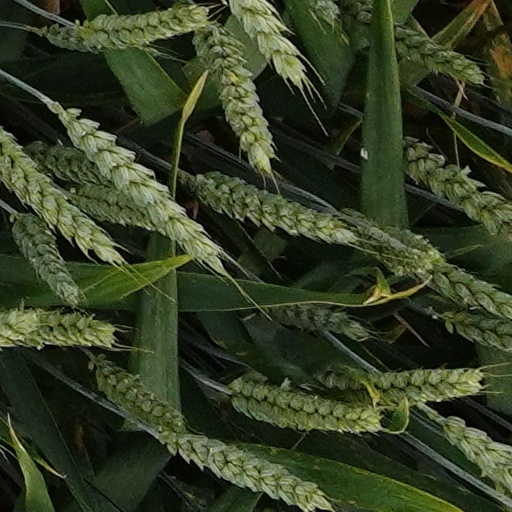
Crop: wheat